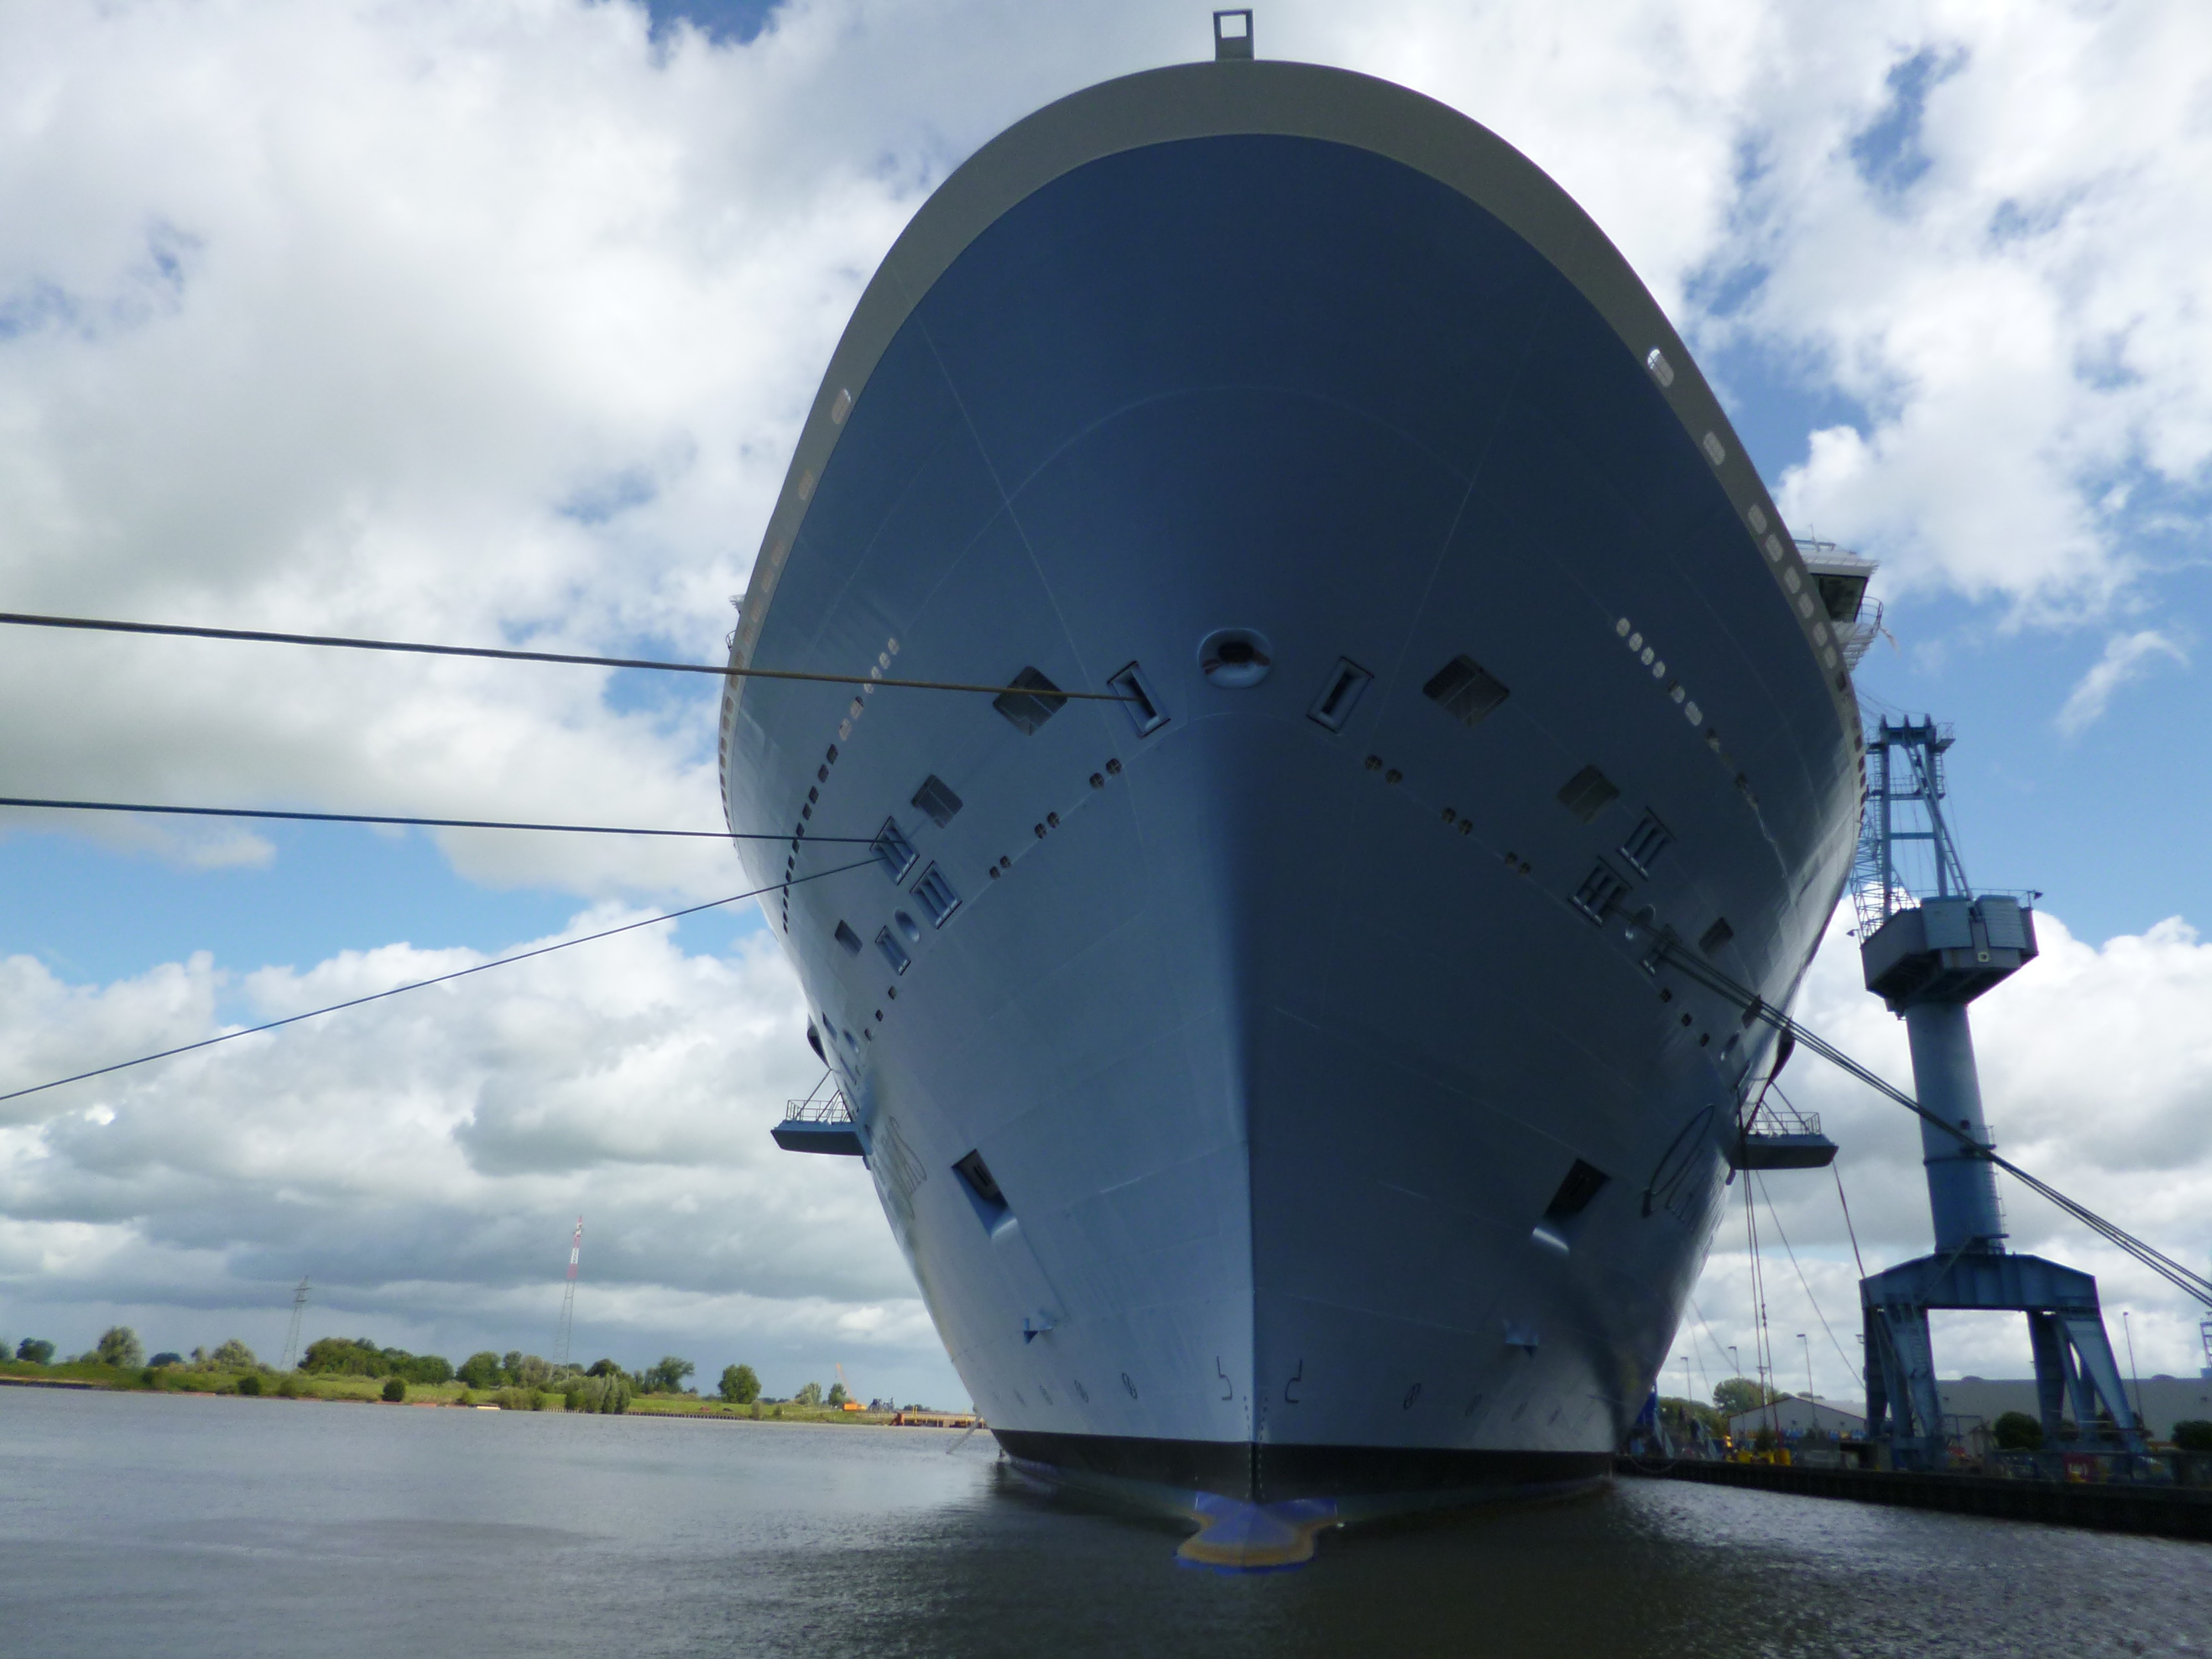
technology, wind, ship, vehicle, bug, energy, cruise, shipyard, large, huge, site, watercraft, shipbuilding, cruise ship, development, enormous, impressive, ozeanriese, atmosphere of earth, papenburg germany, meyer shipyard, ocean going ships, quantum of the seas